Stora Enso headquarters

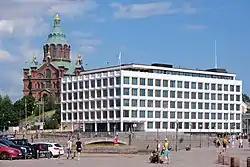
Stora Enso headquarters pictured in 2021, with Uspenski Cathedral seen in the background

The Stora Enso headquarters is an office building located in the Katajanokka neighbourhood of central Helsinki, Finland, completed in 1962. It is notable for having been designed by the Finnish architect Alvar Aalto.